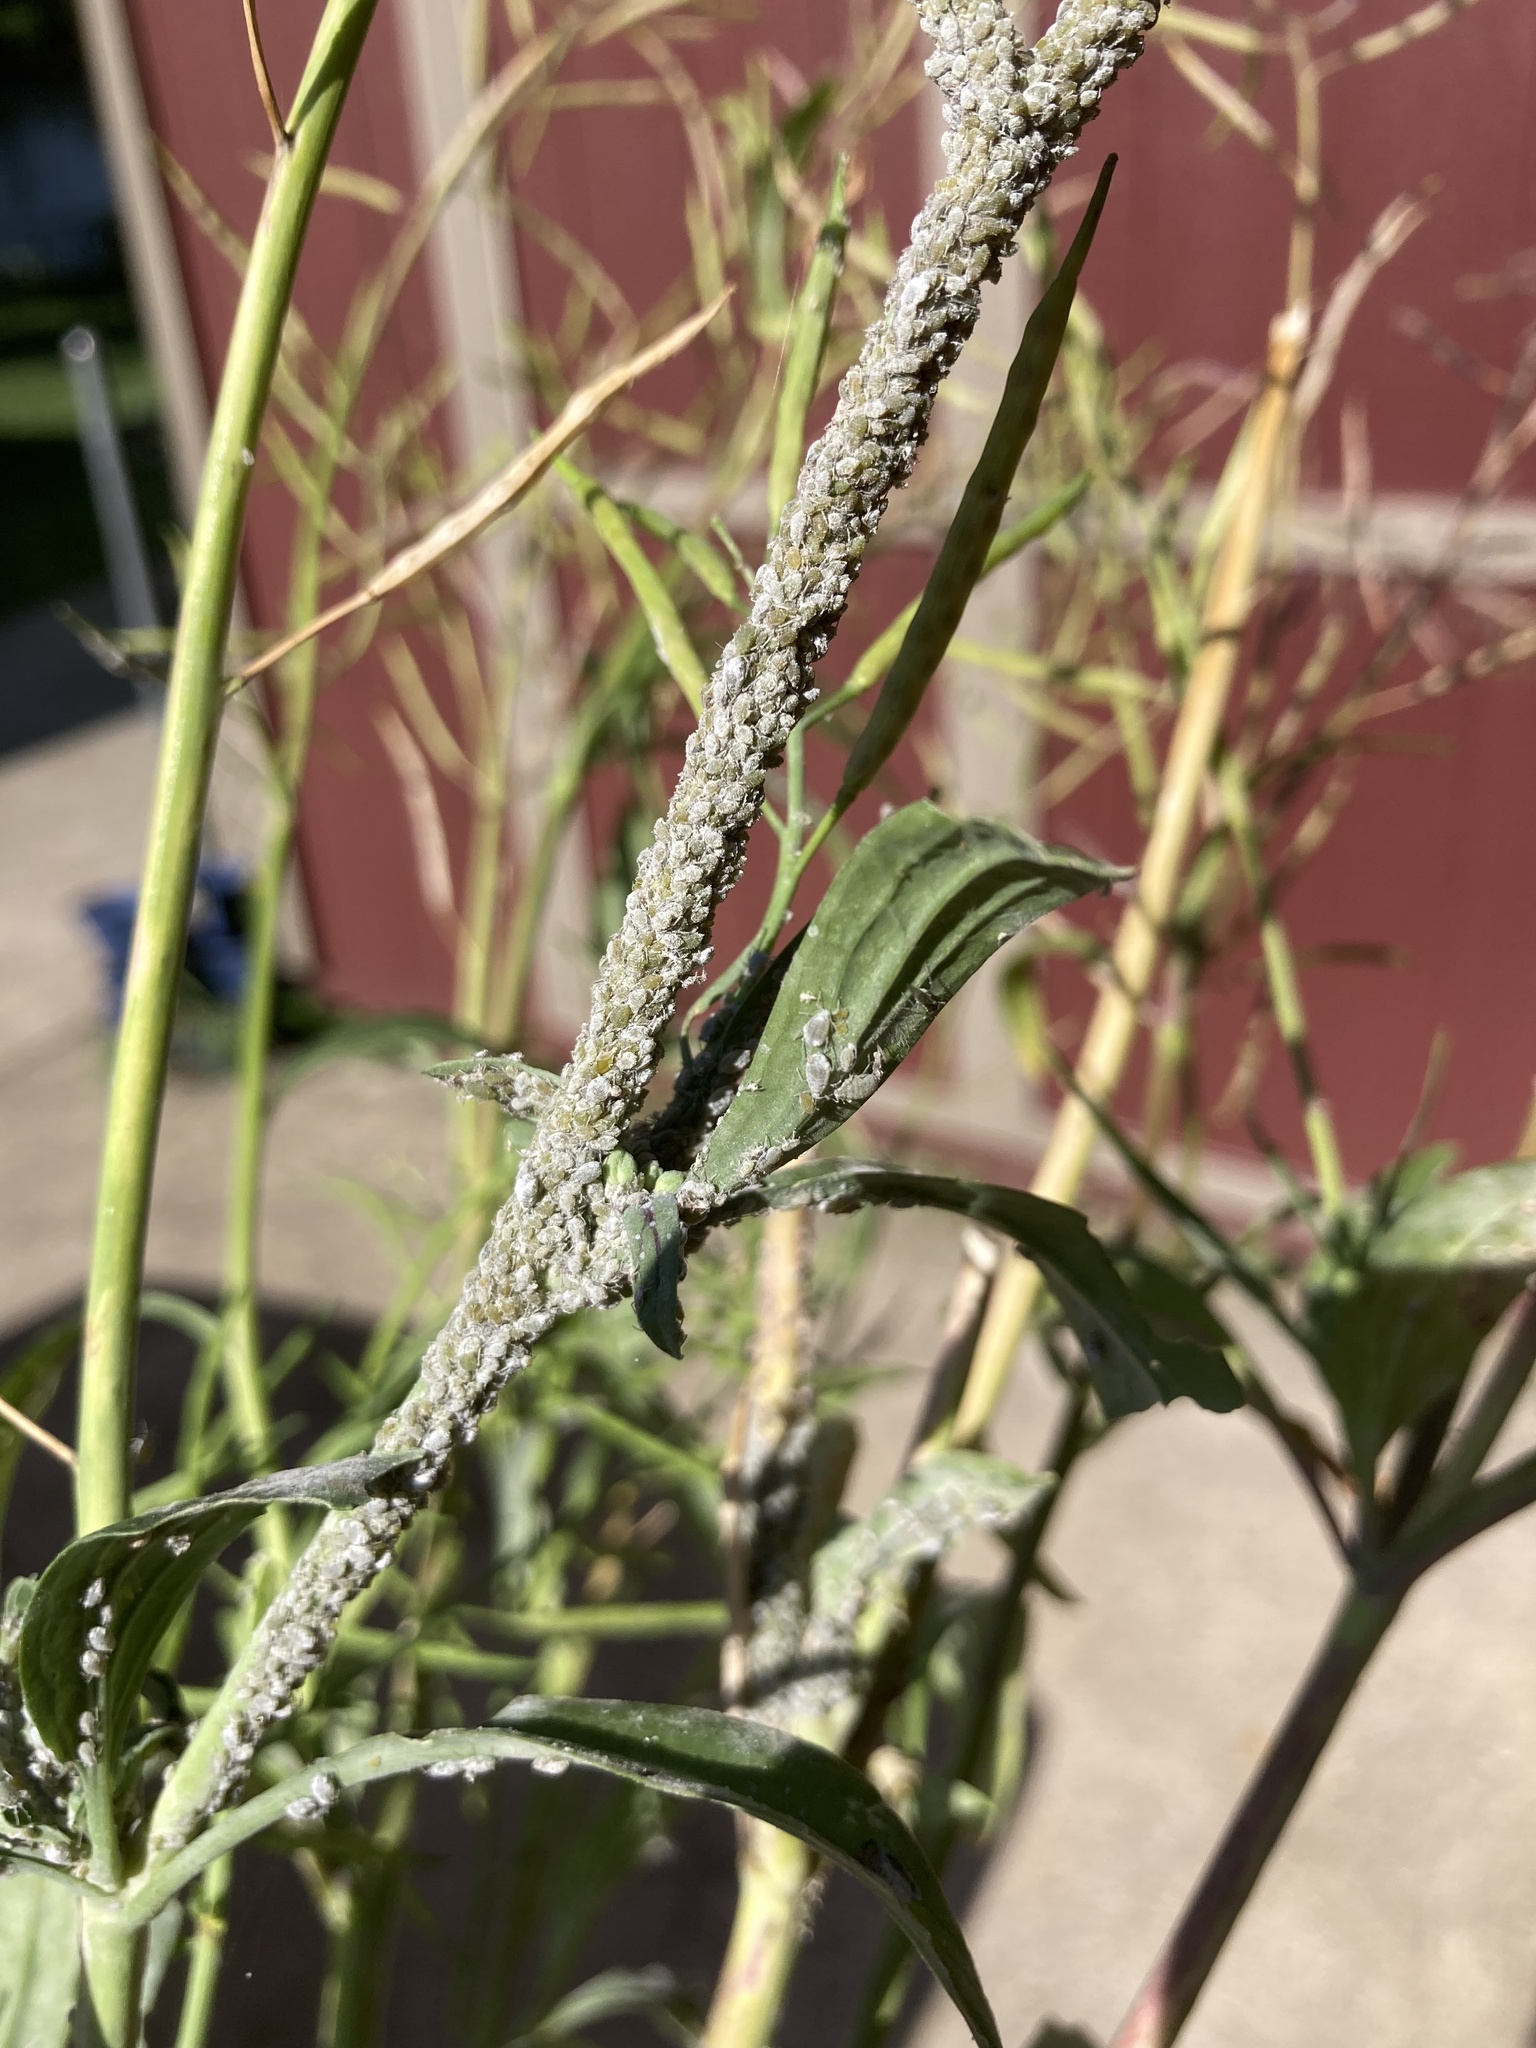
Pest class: cabbage_aphid